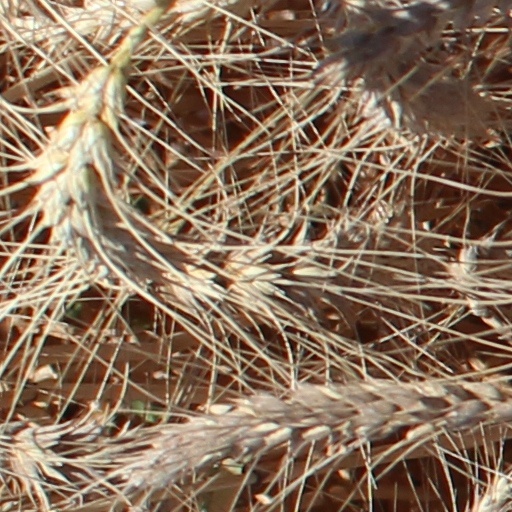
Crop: wheat